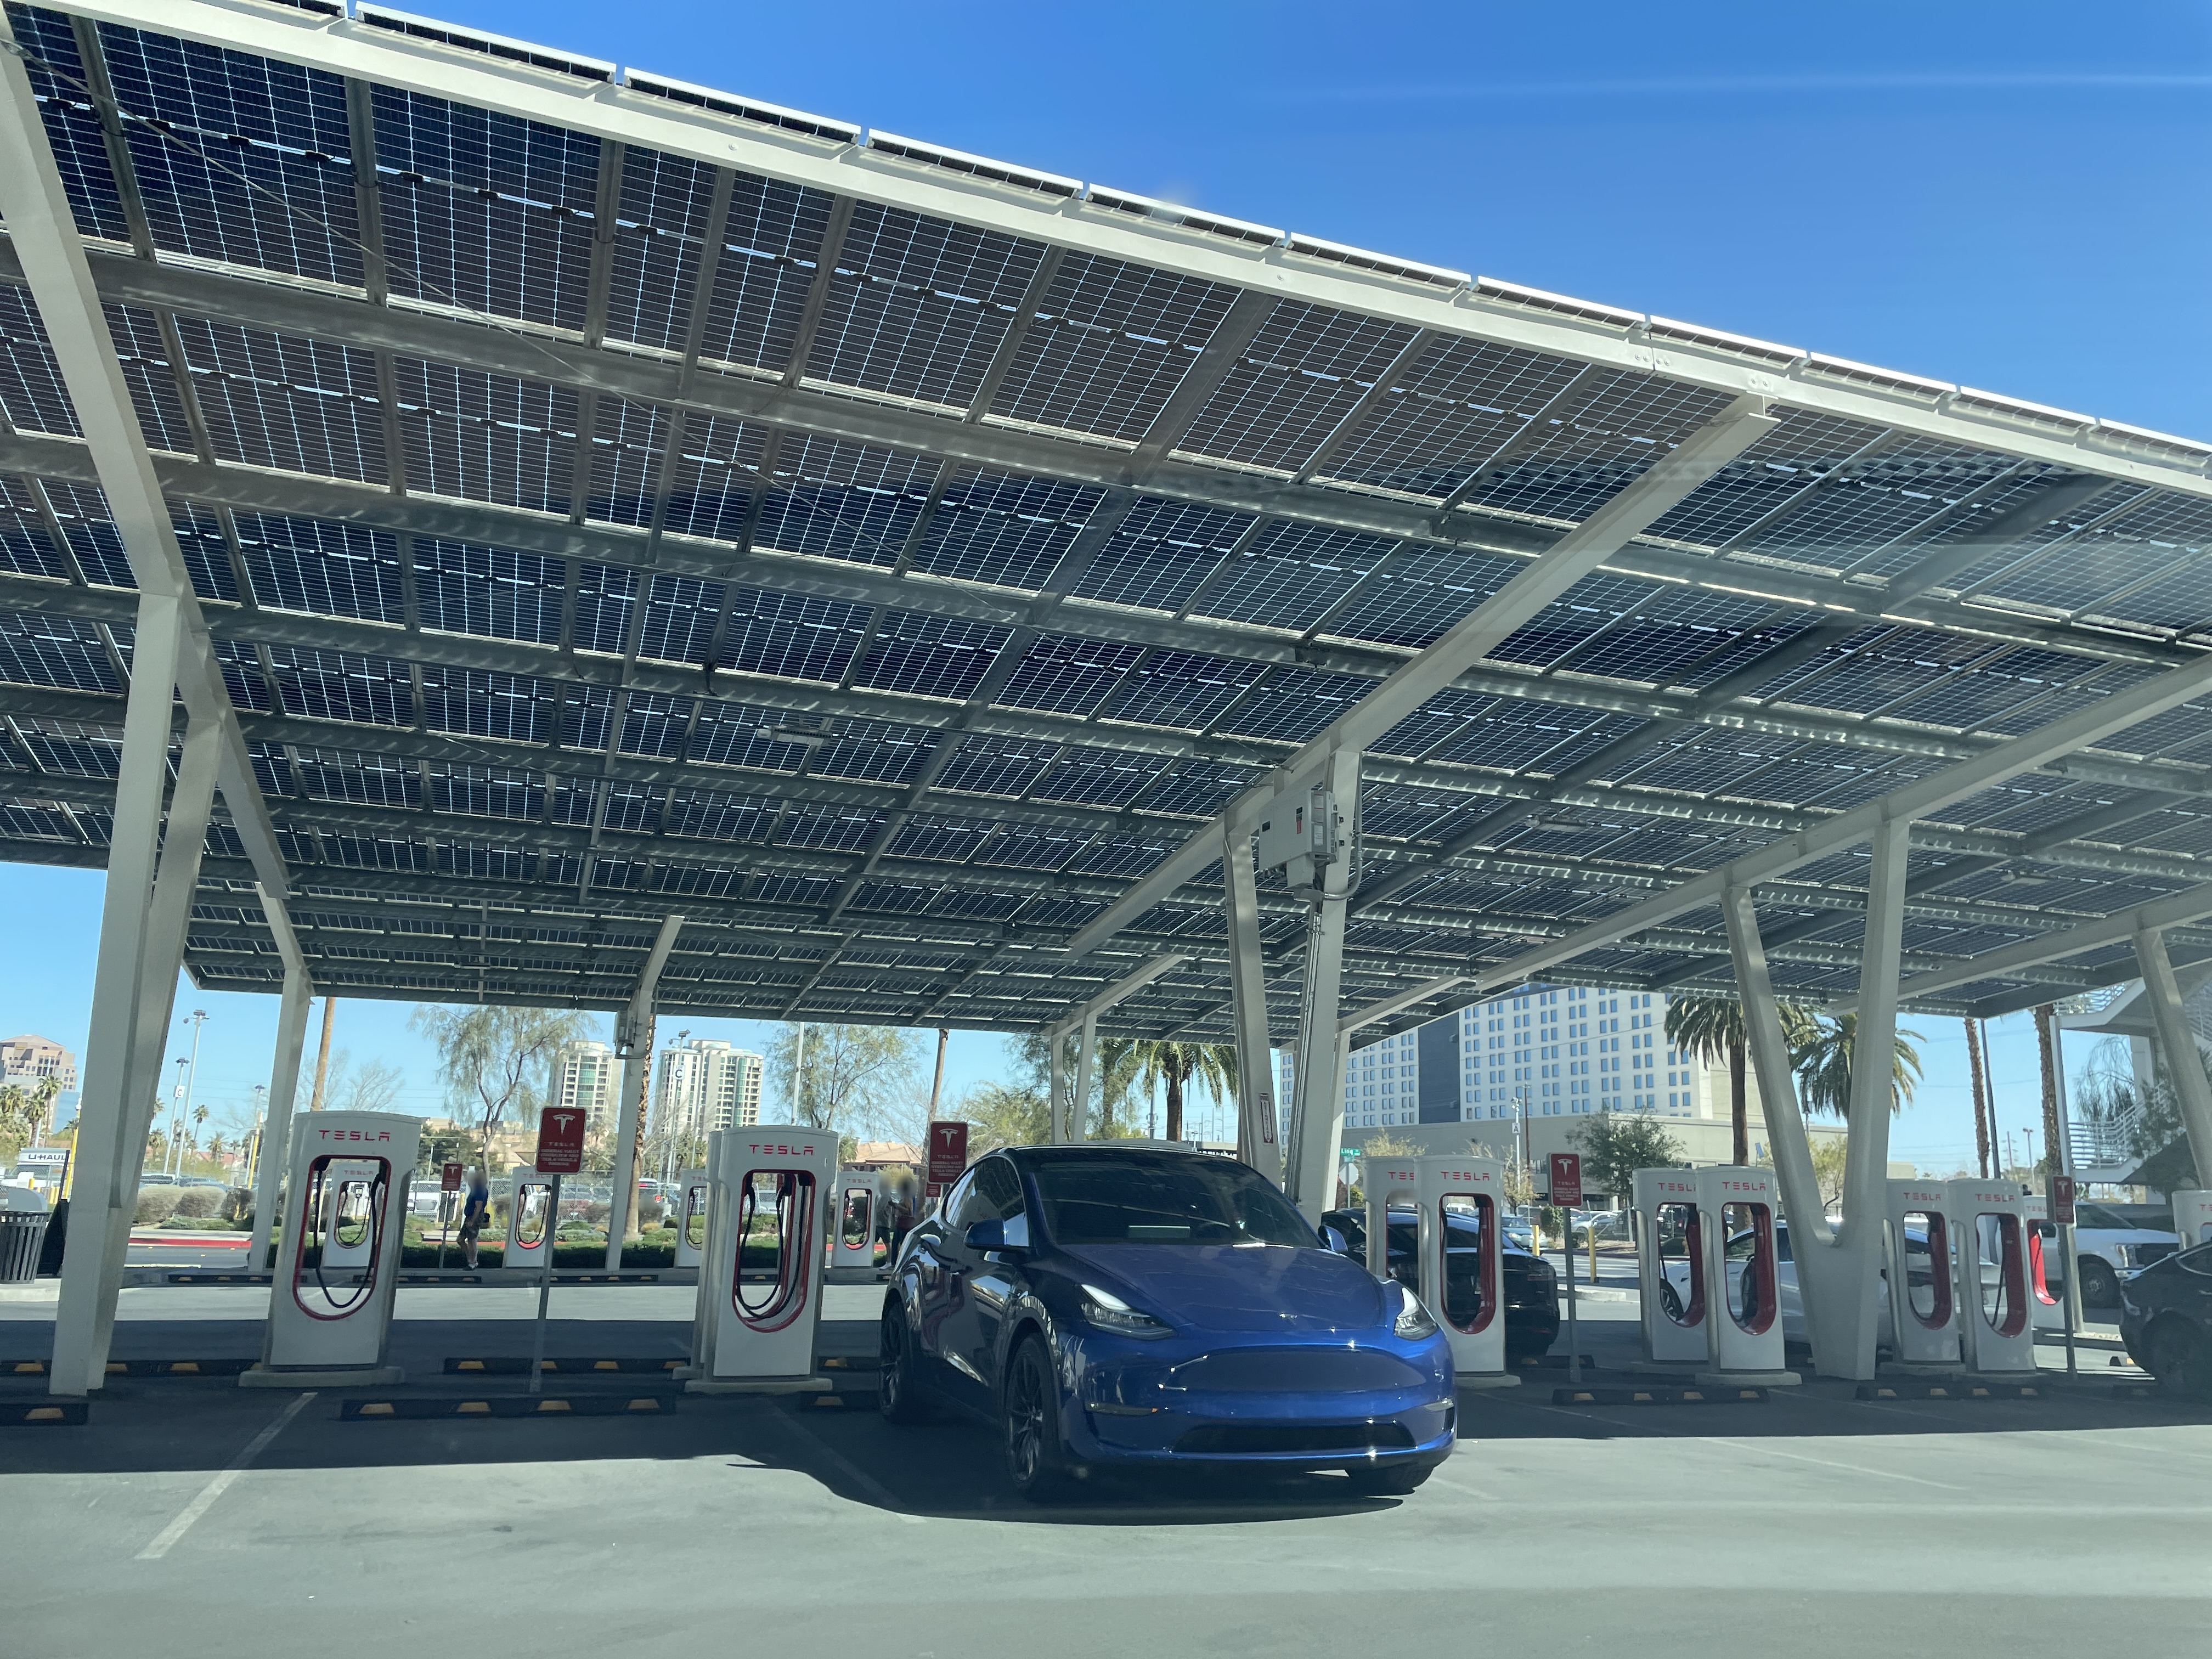
Feature: EV Charger
State: Nevada
Country: United States